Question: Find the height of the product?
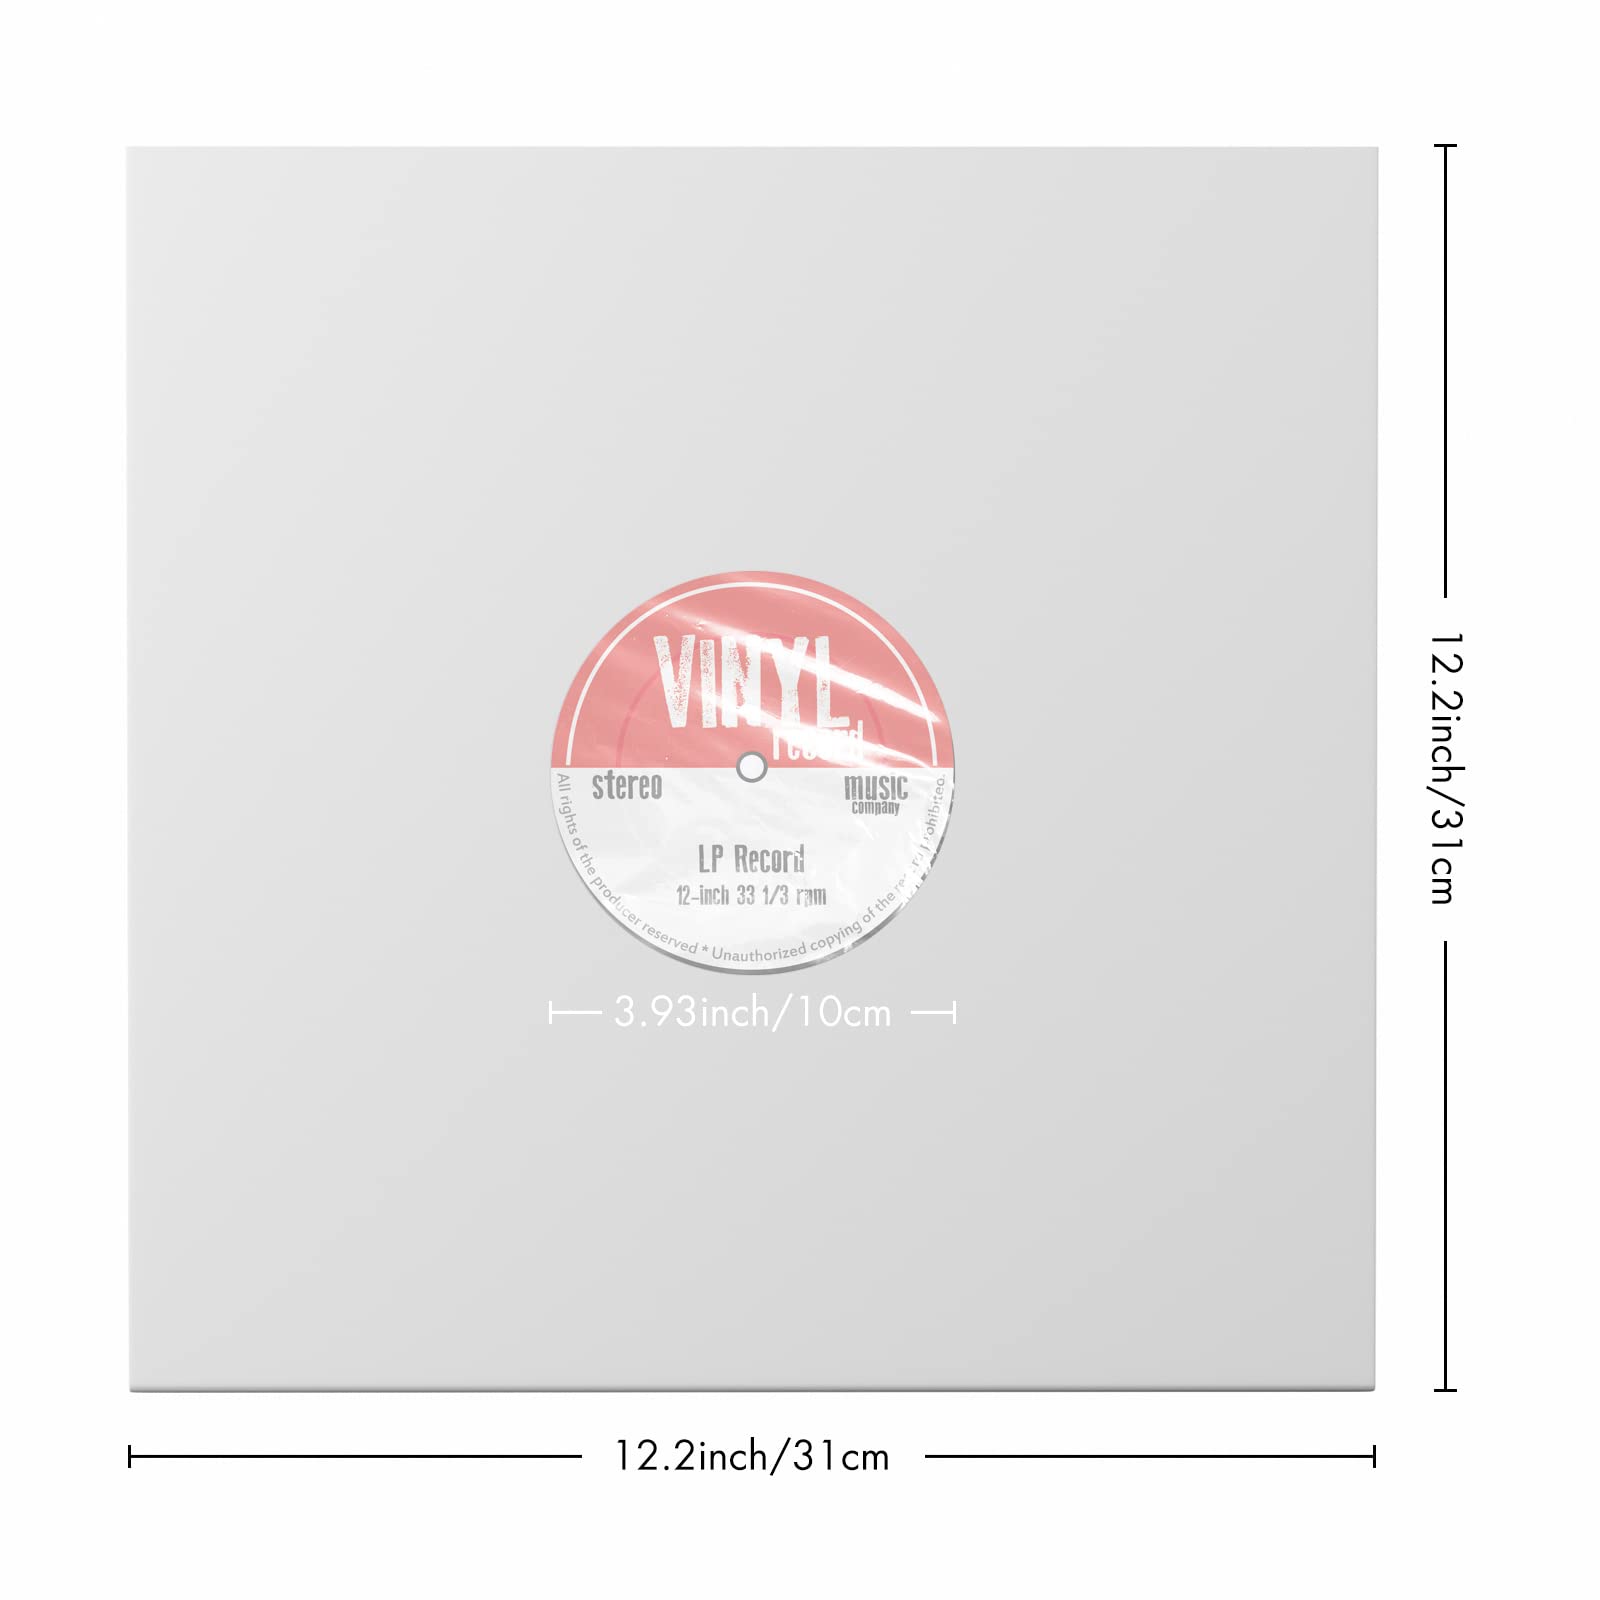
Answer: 31.0 centimetre